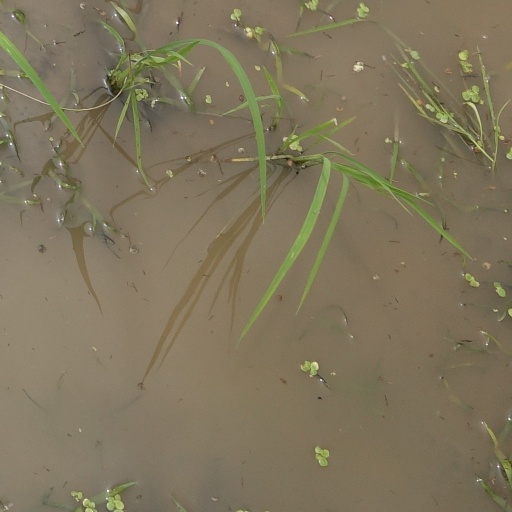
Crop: rice